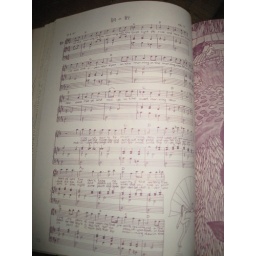
A very inspiring song, found in a book decorating the bar